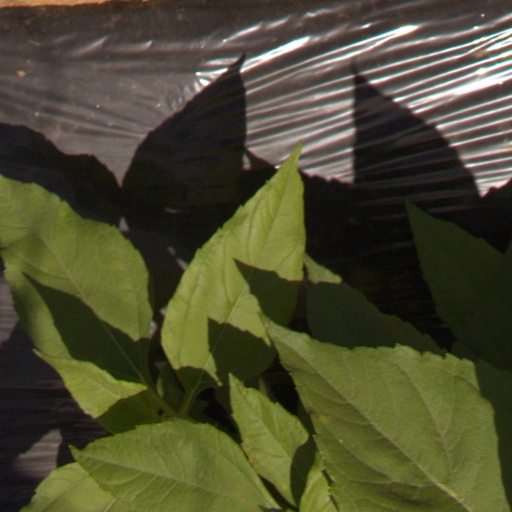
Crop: Jerusalem artichoke